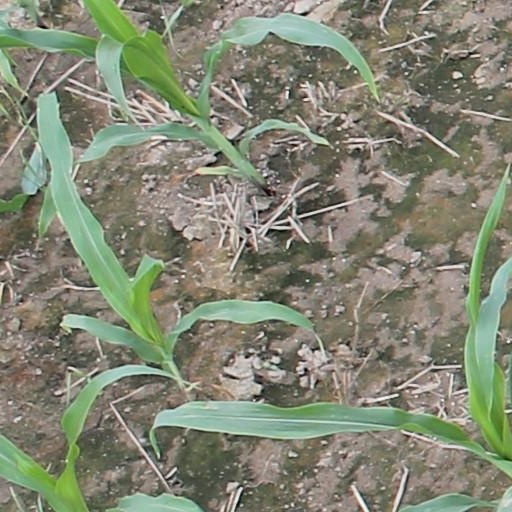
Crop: maize; corn